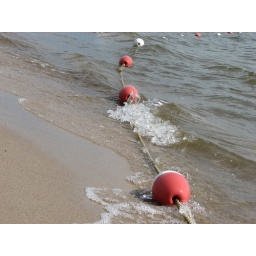
Buoys delineate the swimming zone by the beach at Pigeon Lake, Alberta.